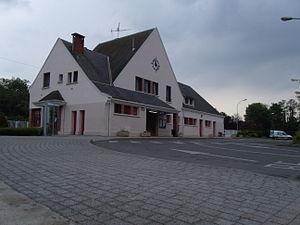
Le bâtiment voyageurs de la Gare de Maintenon
La gare de Maintenon est une gare ferroviaire française de la ligne de Paris-Montparnasse à Brest, située sur le territoire de la commune de Maintenon, dans le département d'Eure-et-Loir, en région Centre-Val de Loire.